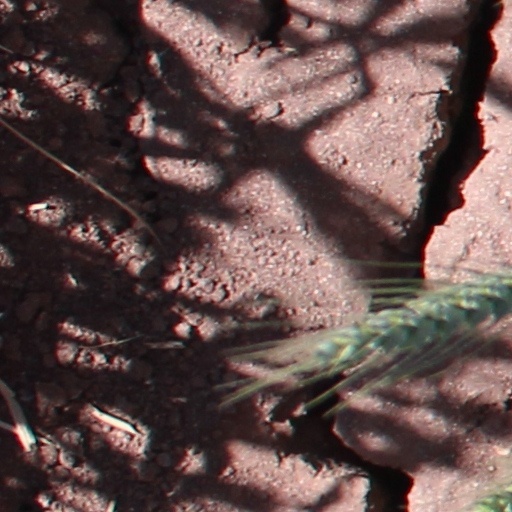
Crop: wheat